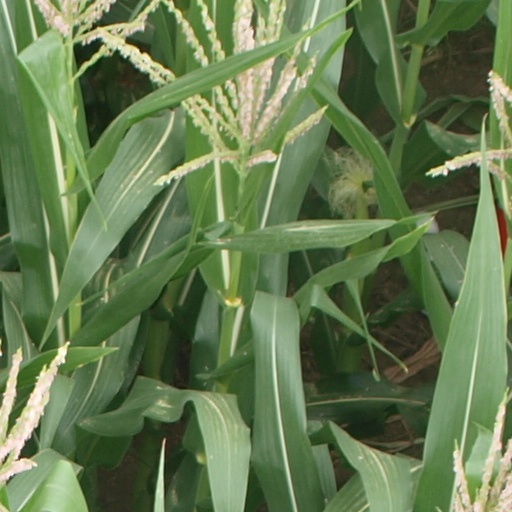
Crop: maize; corn